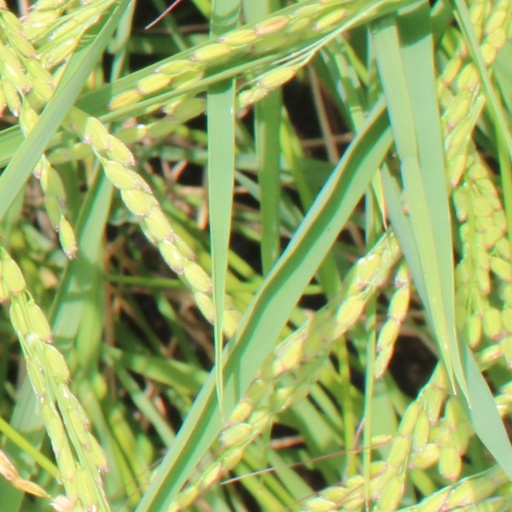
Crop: rice